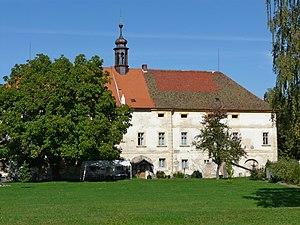
Štěnovice est une commune du district de Plzeň-Sud, dans la région de Plzeň, en République tchèque. Sa population s'élevait à 2 071 habitants en 2018.